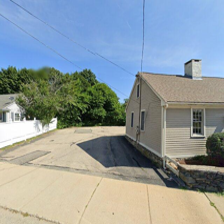
Label: streetView